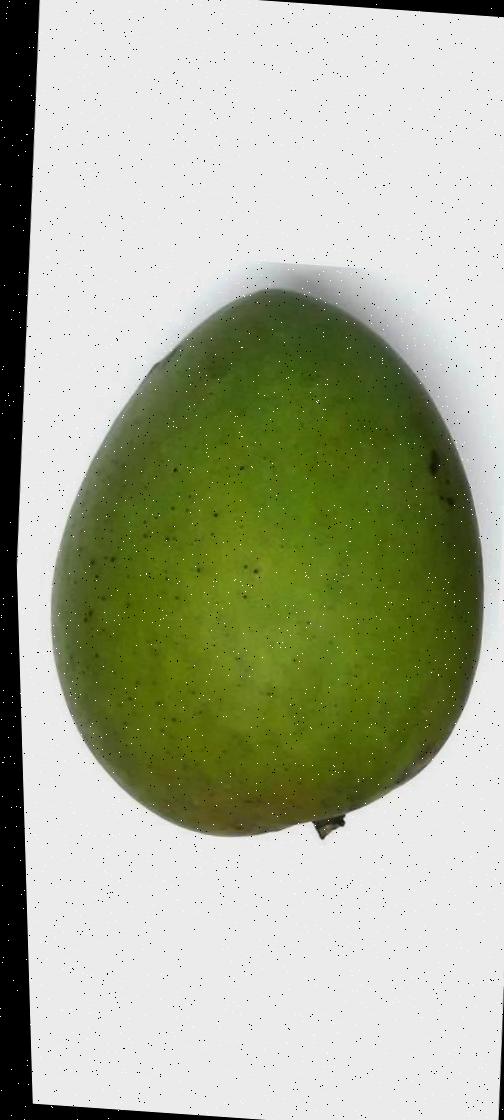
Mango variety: Harivanga